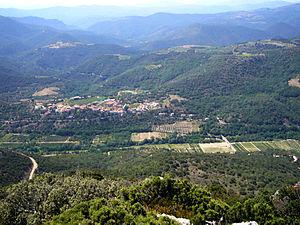
Le village d'Ansignan (Pyrénées-Orientales, France) et son aqueduc romain, vus depuis le roc de Vergès (584 m.)
Le Fenouillèdes est une région naturelle et culturelle française des Pyrénées-Orientales, située dans la région Occitanie.